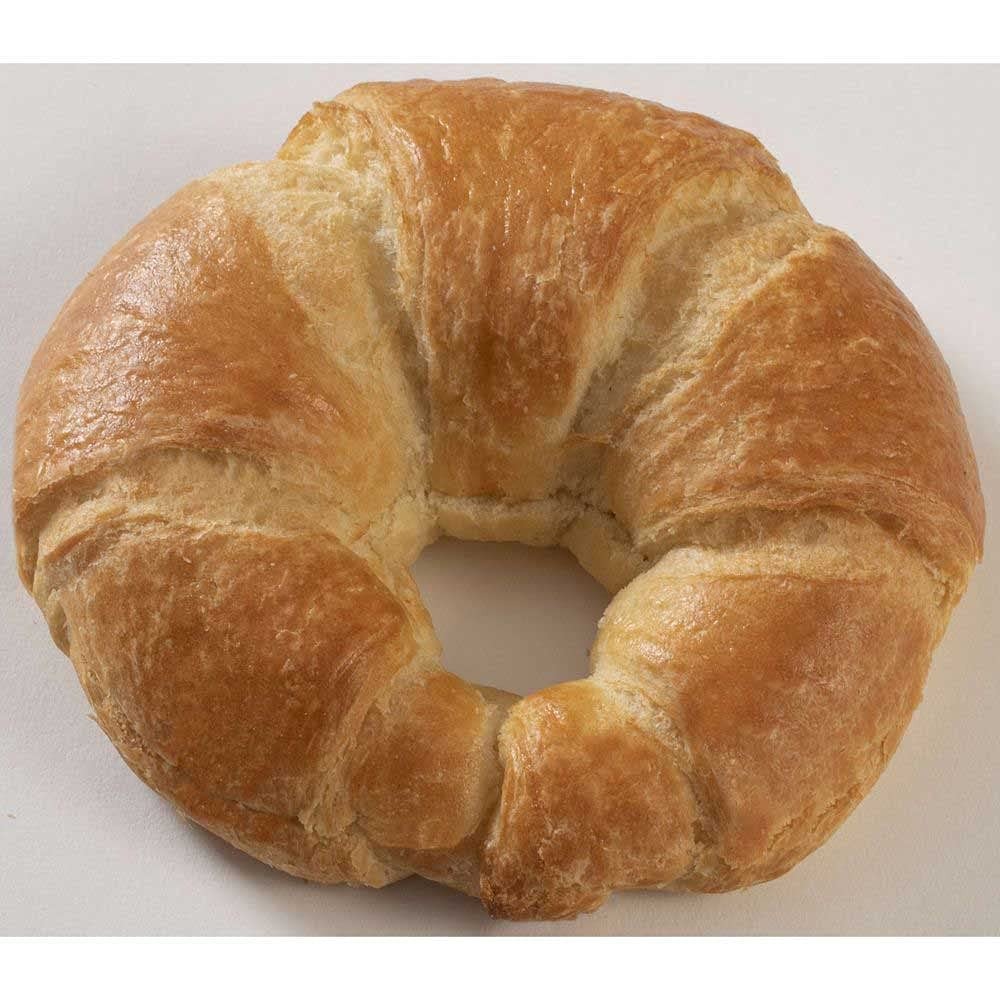
Item Name: La Francaise Baked Sliced Margarine Croissant, 3 Ounce -- 80 per case.
Value: 240.0
Unit: Ounce

Price: 158.16